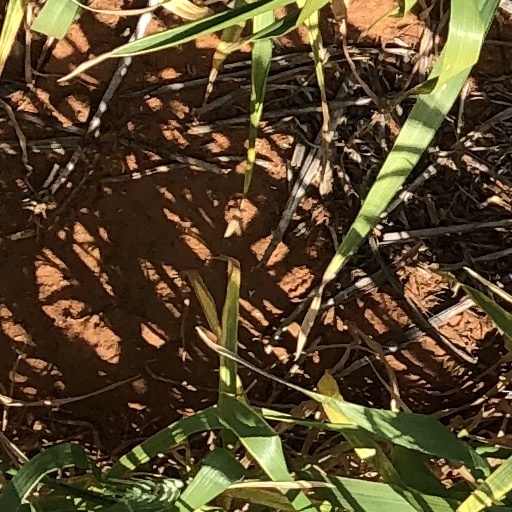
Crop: wheat